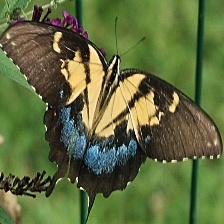
Species: YELLOW SWALLOW TAIL